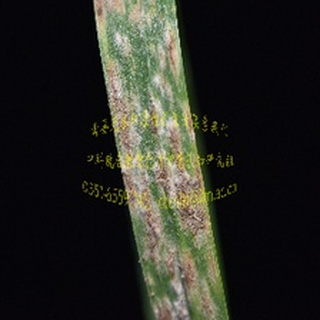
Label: wheat_mildew